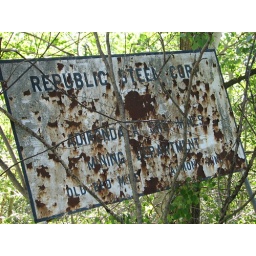
This is the only Republic Steel sign I found in the Mineville/Witherbee area. Located near the abandoned bath house in Witherbee.